Peter and Catherine Reyer Farmhouse

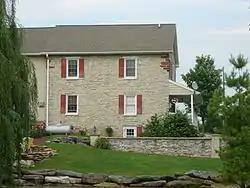

Peter and Catherine Reyer Farmhouse is a historic home located at Ephrata Township, Lancaster County, Pennsylvania. It was built in 1792, and is a two-story, four bay by two bay, limestone Germanic dwelling. It was remodeled about 1875, into a Pennsylvania style farmhouse.